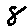
Label: 8